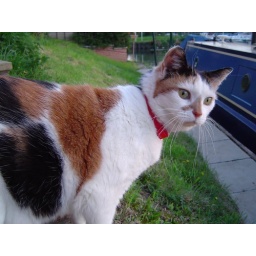
Pretending to be alert. Most likely startled by a duck or spotted a tin of fish products.